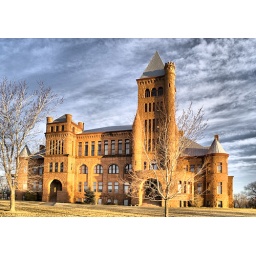
This Beautiful building sits on top of a hill and can be seen from all over Denver